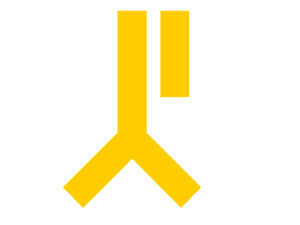
La 2ᵉ Panzerdivision était une division blindée de la Wehrmacht de la Seconde Guerre mondiale, créée en octobre 1935.